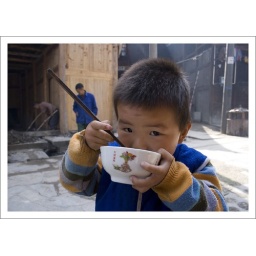
a miao boy is having his bowl of rice in the streets of Xijiang